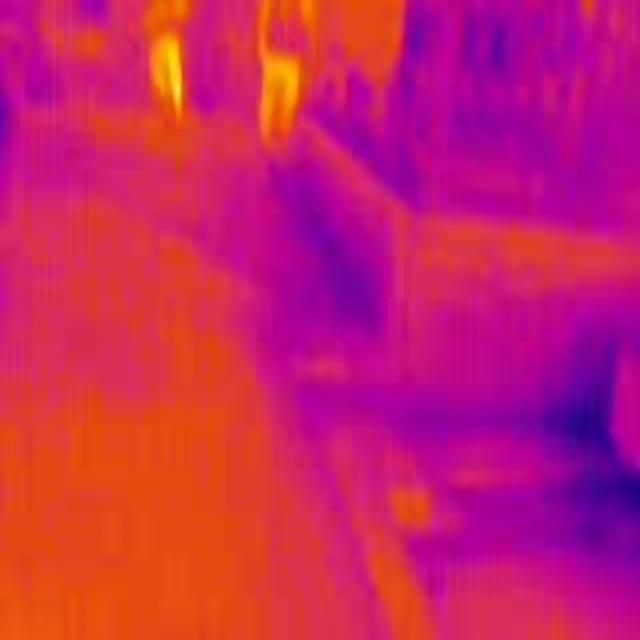
Detected objects:
label: person
label: person